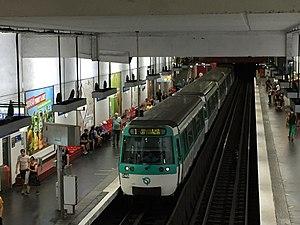
En août 2018, la station de métro Mairie de Clichy avec une rame de métro à quai en direction de Les Courtilles.
Mairie de Clichy est une station de la ligne 13 du métro de Paris, située sur la commune de Clichy.